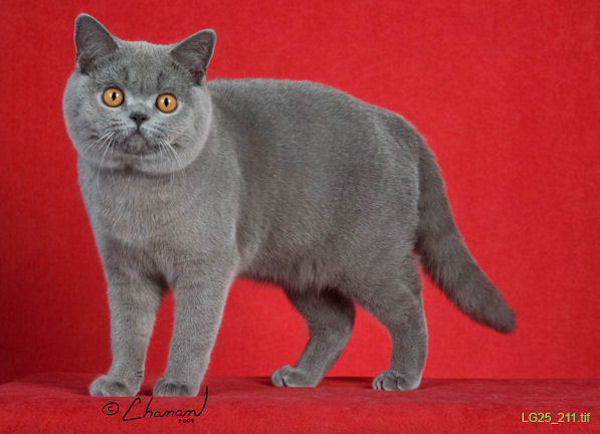
Animal: cat
Breed: british_shorthair